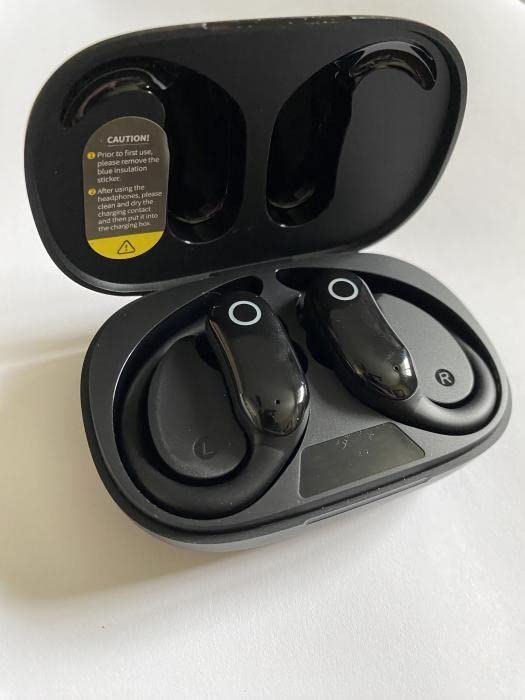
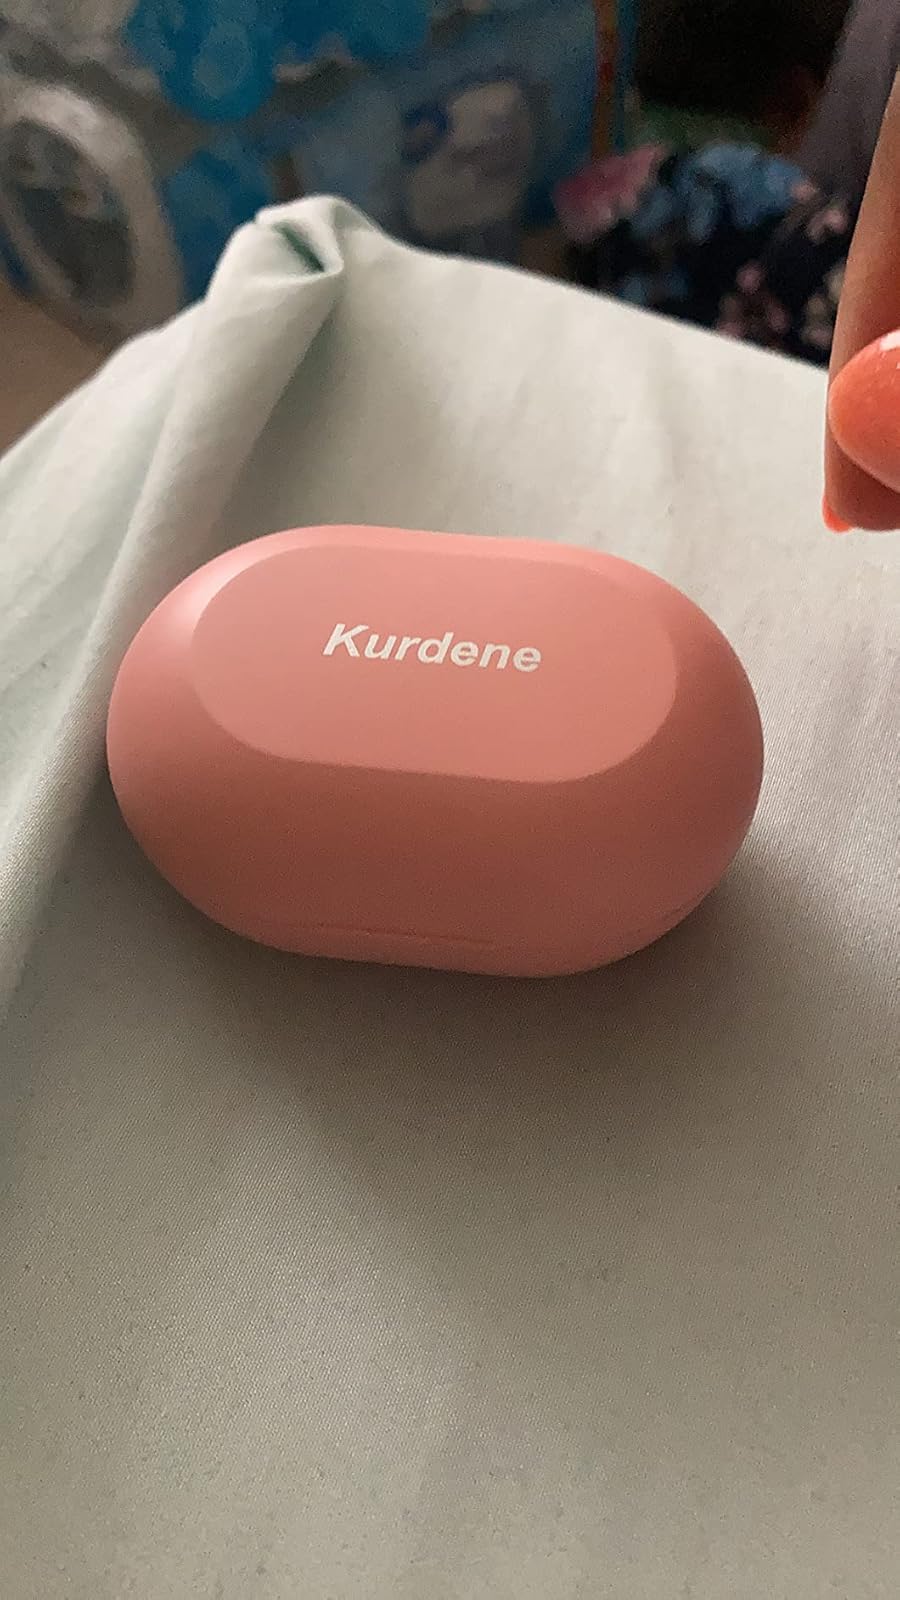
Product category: earbuds
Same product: no